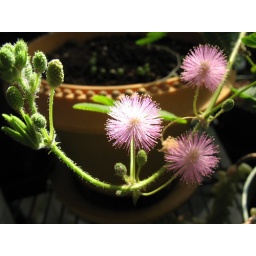
Sensitve plant blooming in pink bursting flowers.